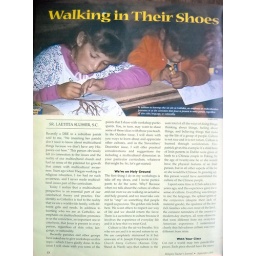
Tearsheet of walking in their shoes